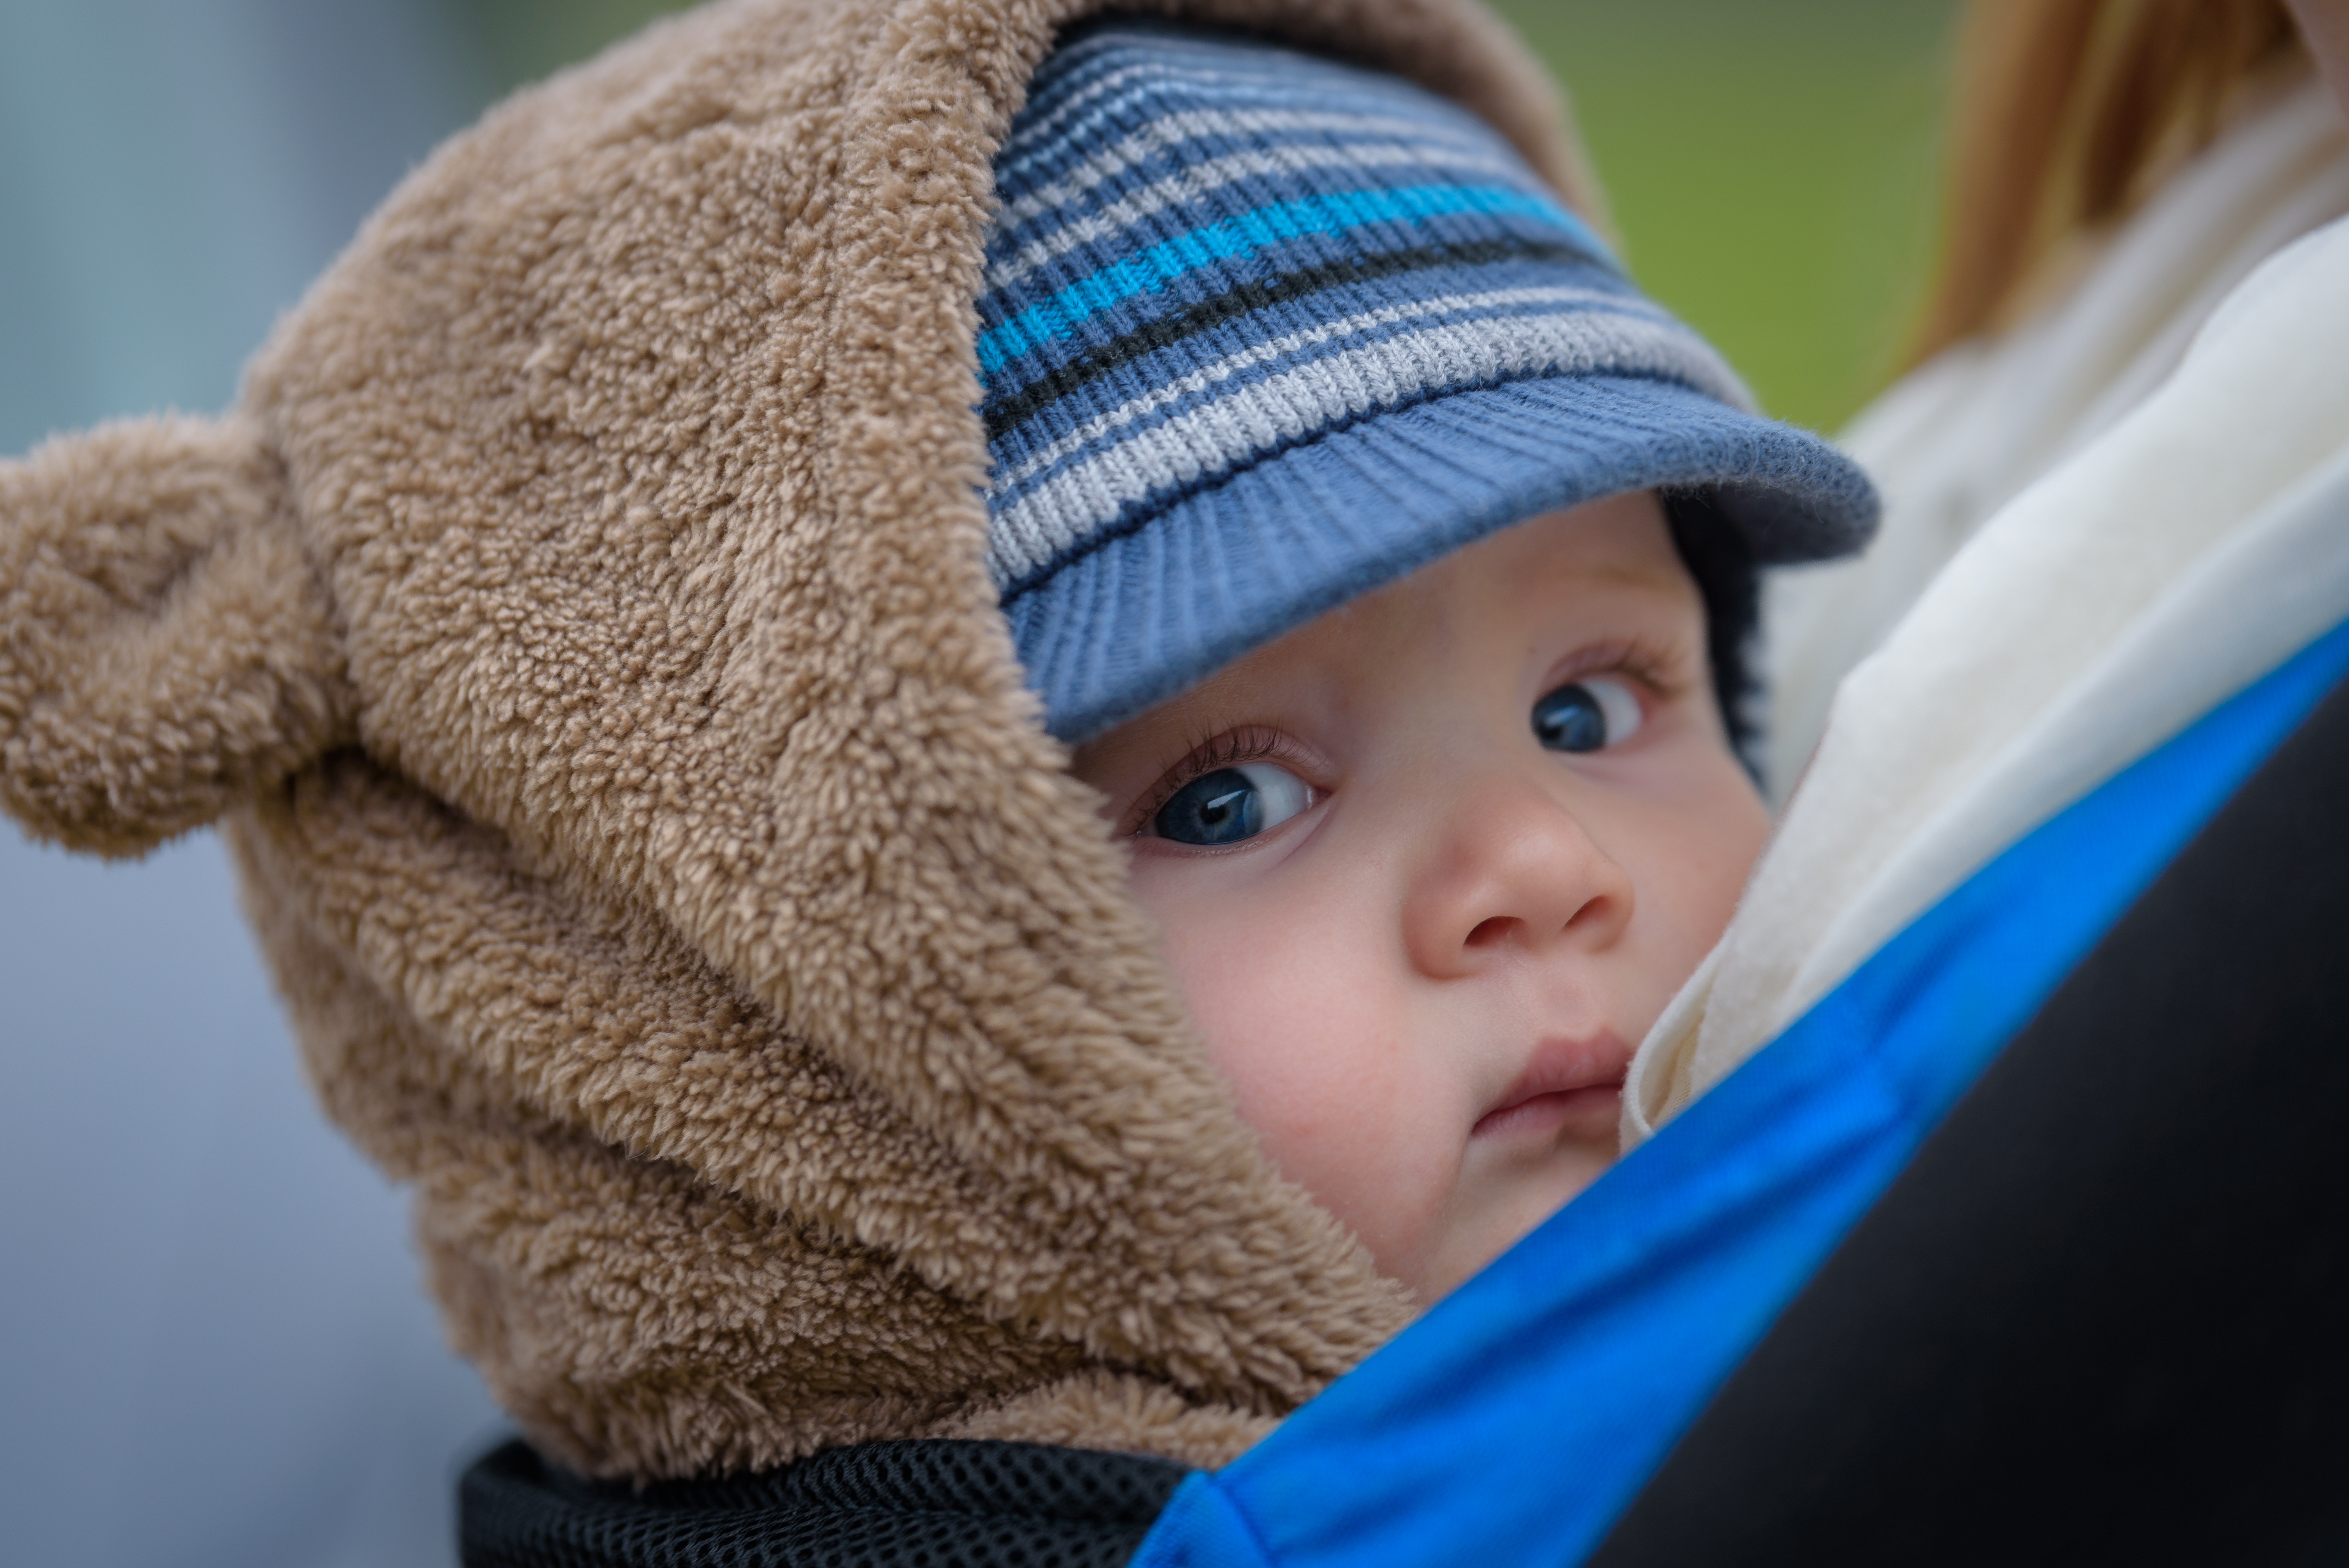
sweet, boy, cute, fur, child, blue, clothing, baby, textile, infant, toddler, cap, small child, knit cap